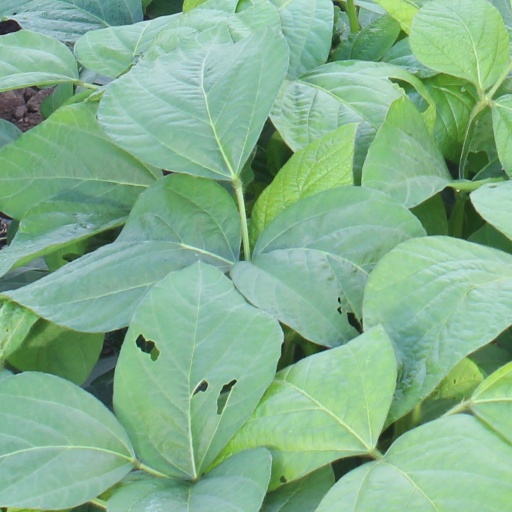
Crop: soybean